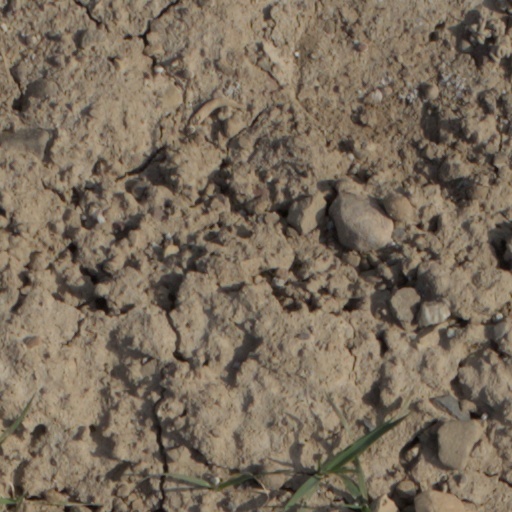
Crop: wheat